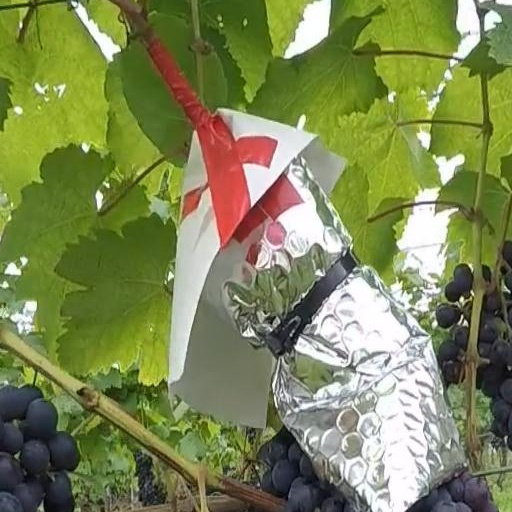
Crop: grape